Damascus

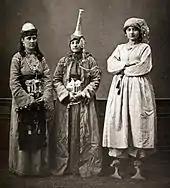
Three Damascene women, 1873: peasant (left), Druze in "tantour" headdress, and urban lady wearing "qabqab" (i.e. kabkab or platform shoes)

In the early years of the 20th century, nationalist sentiment in Damascus, initially cultural in its interest, began to take a political coloring, largely in reaction to the turkicisation program of the Committee of Union and Progress government established in Istanbul in 1908. The hanging of a number of patriotic intellectuals by Jamal Pasha, governor of Damascus, in Beirut and Damascus in 1915 and 1916 further stoked nationalist feeling, and in 1918, as the forces of the Arab Revolt and the British Imperial forces approached, residents fired on the retreating Turkish troops.